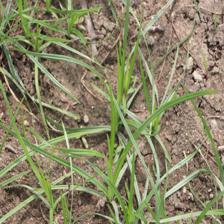
Label: Grass